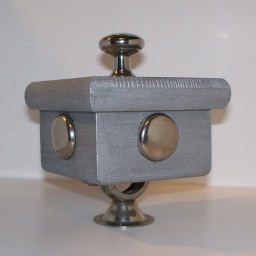
wooden box, acrylic silver paint then attached these pieces I found in a junk shop, some are car pieces.